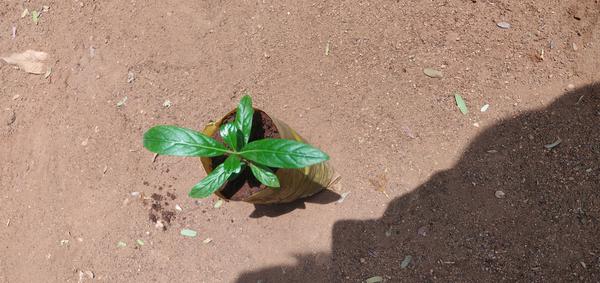
Plant: Nooni